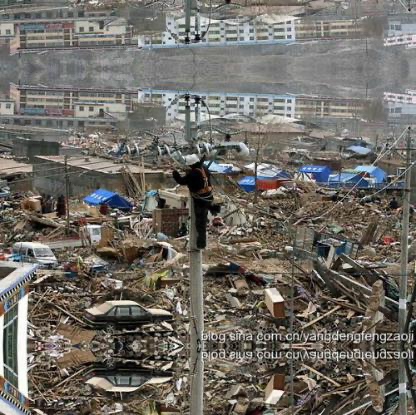
Objects in the image:
label: helmet